HLN (TV network)

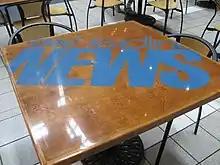
1997–2001 CNN Headline News logo on a table in the food court at CNN Center. Tables like these have since been removed.

In 1992, Headline News pioneered the use of a digital video "jukebox" to recycle segments of one newscast seamlessly into another. The new technology reduced the number of staffers needed by enabling news segments to be re-used throughout an entire day (previously, anchors read the same stories repeatedly, hour after hour, with the second 15 minutes of each half-hour in the "wheel" being broadcast on videotape every third and fourth hour). This resulted in the layoffs of part of its staff, including such stalwart anchors as Lyn Vaughn, David Goodnow and Bob Losure, all of whom had been with Headline News for over 10 years.